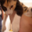
Label: cat